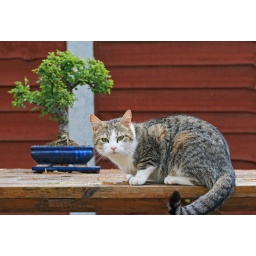
Next doors cat under a Bonsai tree